Second Italo-Ethiopian War

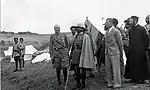
Haile Selassie with Red Cross members

At 5:00 am on 3 October 1935, De Bono crossed the Mareb River and advanced into Ethiopia from Eritrea without a declaration of war. Aircraft of the "Regia Aeronautica" scattered leaflets asking the population to rebel against Haile Selassie and support the "true Emperor Iyasu V". Forty-year-old Iyasu had been deposed many years earlier but was still in custody. In response to the Italian invasion, Ethiopia declared war on Italy.